Rohini Khadilkar

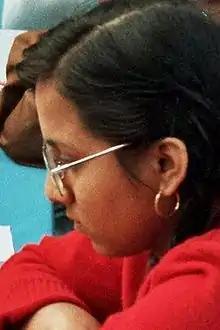
Rohini Khadilkar, Luzern 1982

Rohini Khadilkar (born 1 April 1963 in Mumbai) is a chess player holding the title of Woman International Master (WIM). She has won the Indian women's championship five times and the Asian women's championship twice.